69th Fighter Squadron

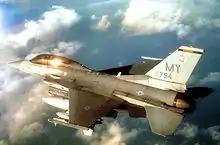
Moody AFB 69th FS F-16D Block 40J Fighting Falcon 90-0794

Deployed to Southwest Asia, January–February 1991, engaging in combat operations during Operation Desert Storm flying more than 1,500 combat sorties. Following the ceasefire, continued to support peace-keeping operations with periodic aircraft deployments to Saudi Arabia. Continued training operations from Moody AFB throughout the 1990s, stood down in early 2001 when Moody was realigned to a rescue/special operations base and host 347th Fighter Wing was inactivated.